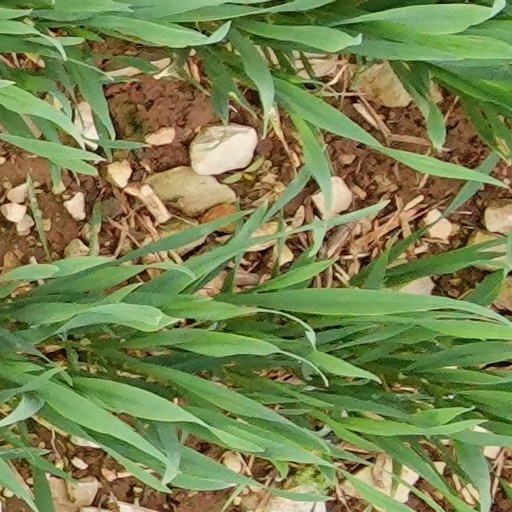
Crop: wheat